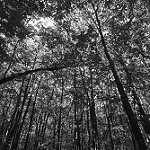
Label: B & W